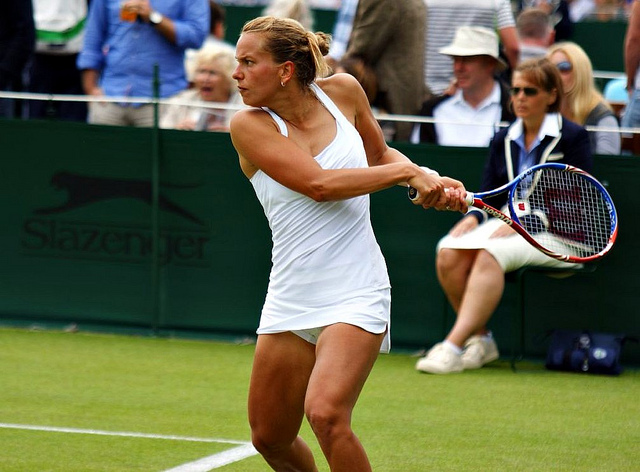
user: Given an image and a question. Answer the question in a short answer. Question: Who gets paid the most this year playing this sport? Short Answer:
assistant: roger federer